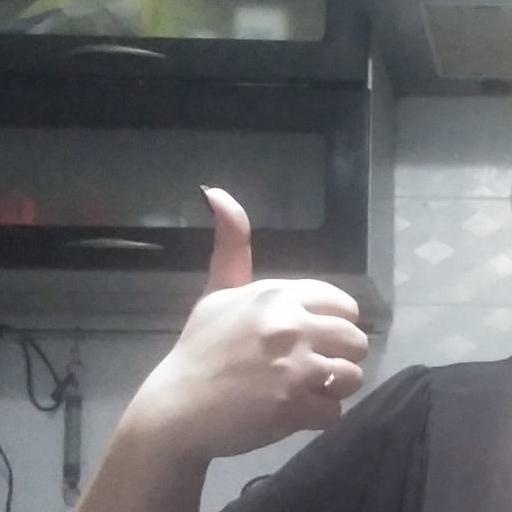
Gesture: like